Celina Jesionowska

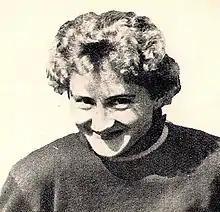

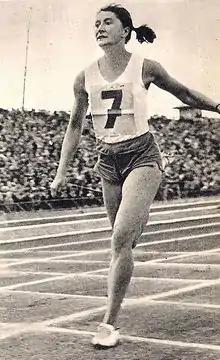
Celina Jesionowska

Celina Jesionowska (later names Gerwin and Orzechowska, born 3 November 1933 in Łomża) is a Polish athlete who competed mainly in the 100 and 200 metres and, during the last part of her career, in the 400 metres. She competed for Poland in the 1960 Summer Olympics held in Rome, Italy, in the 4 x 100 metres where she won the bronze medal with her team mates Teresa Wieczorek, Barbara Janiszewska and Halina Richter.